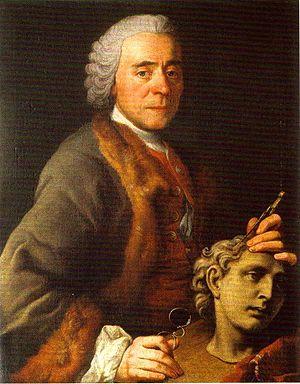
Andreas Schweigel, né le 30 novembre 1735 à Brünn et mort le 24 mars 1812 dans la même ville, est un sculpteur allemand du margraviat de Moravie.